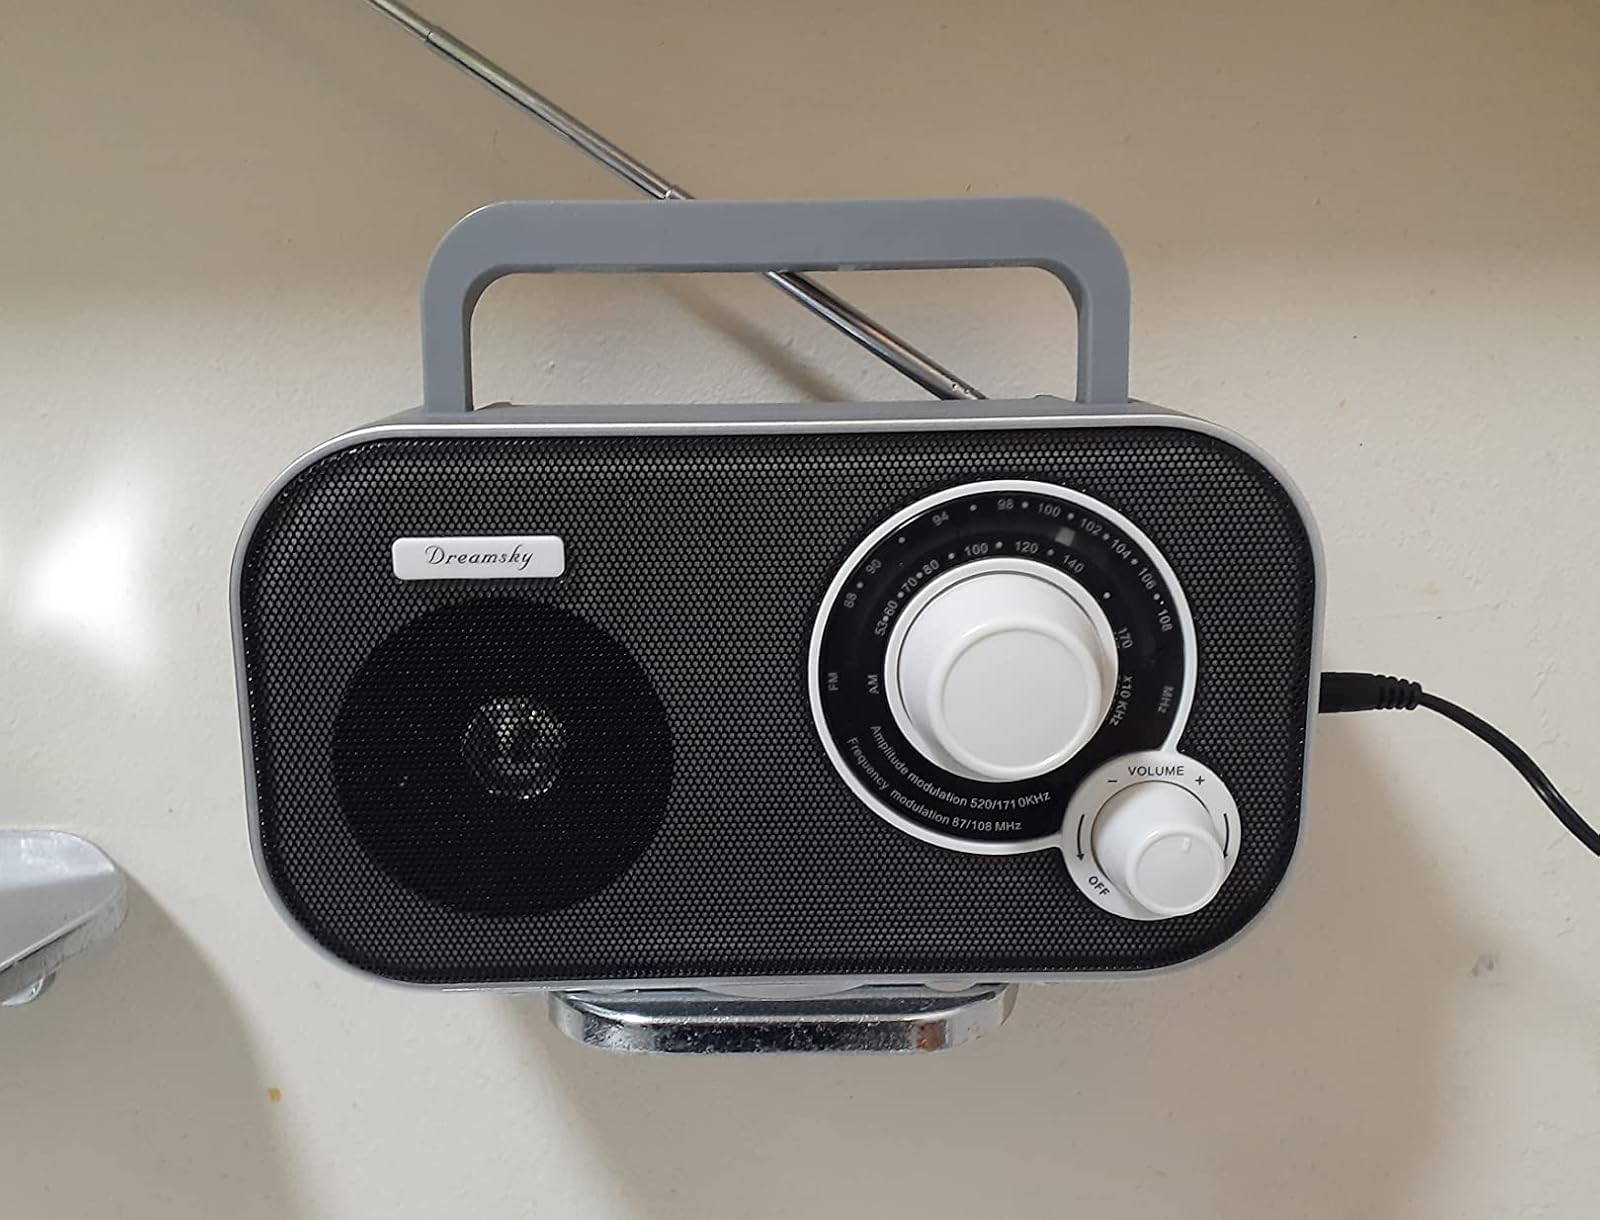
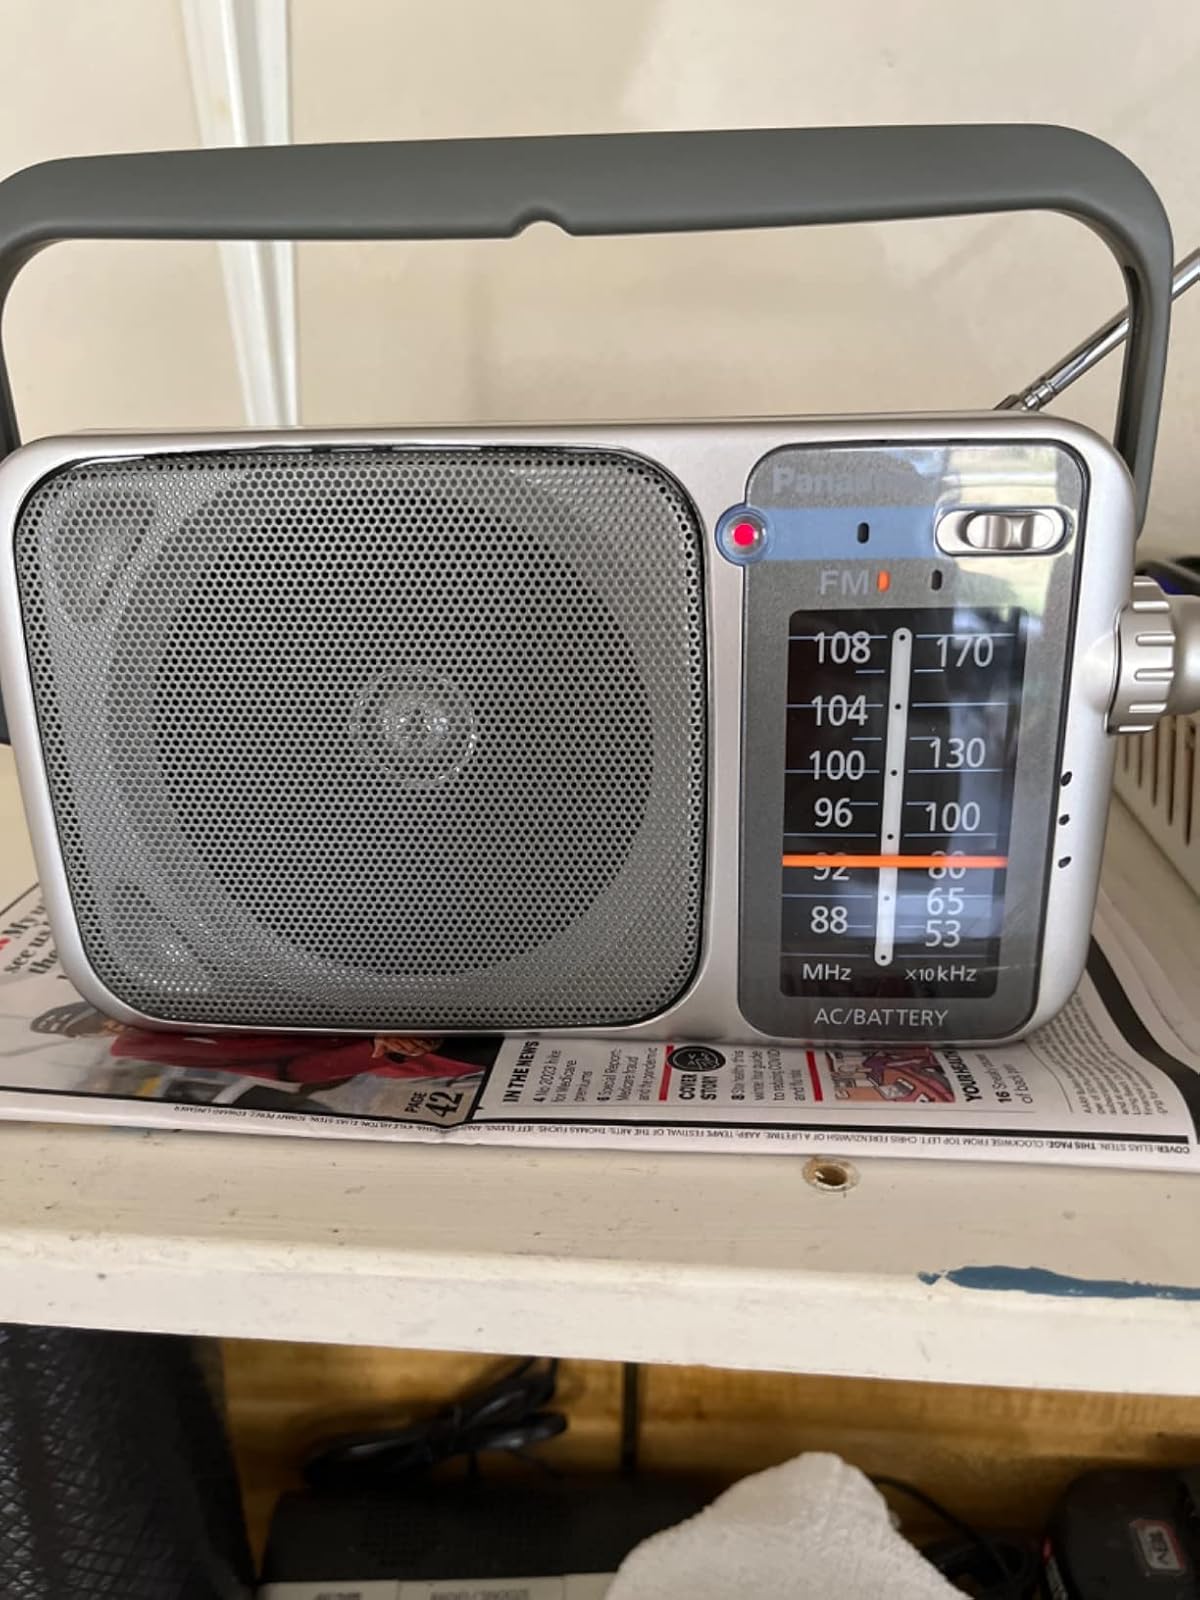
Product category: radio
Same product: no